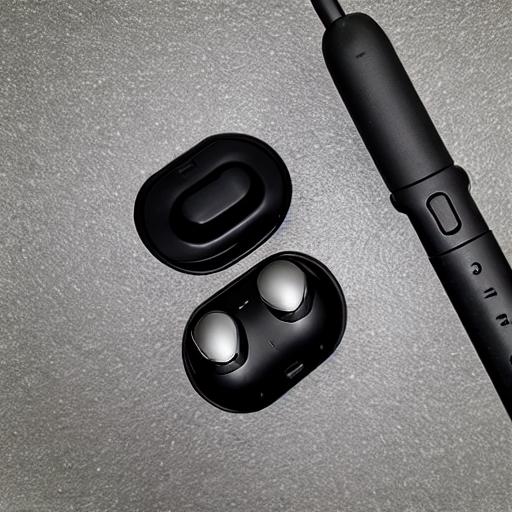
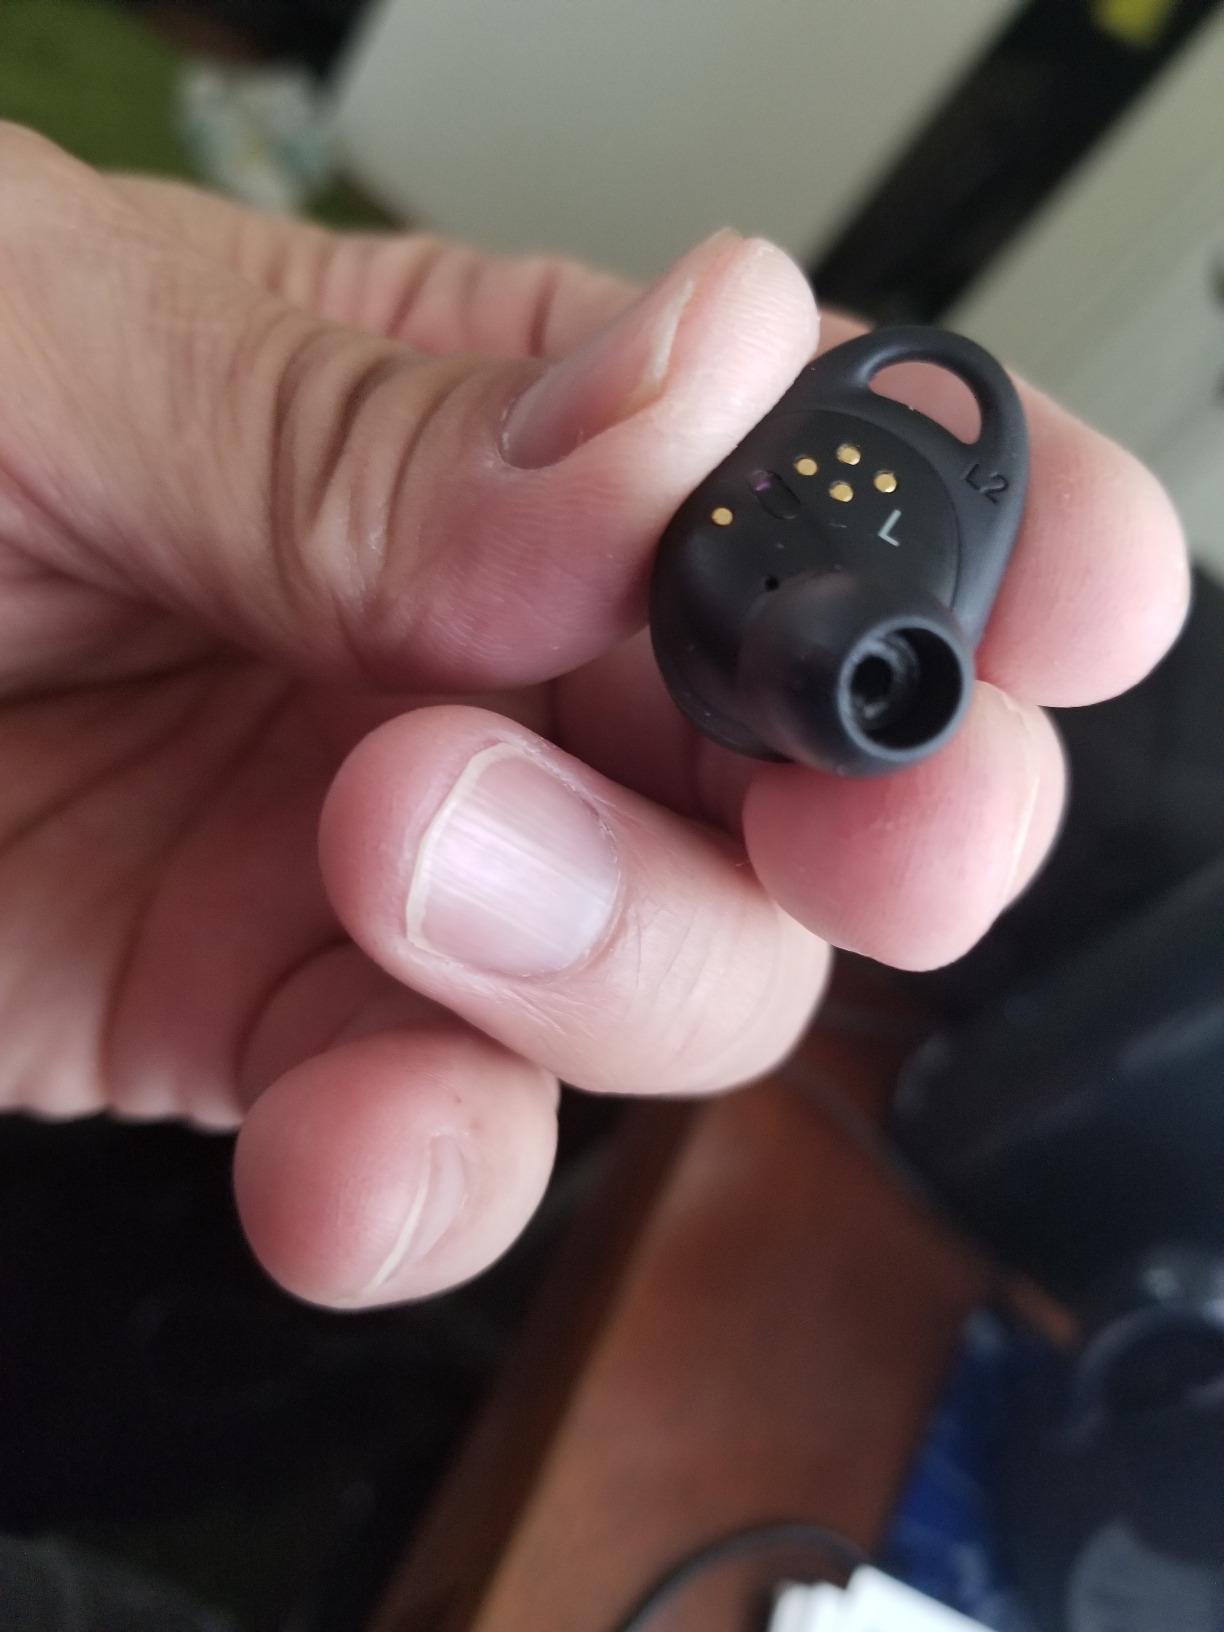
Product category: earbuds
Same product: no